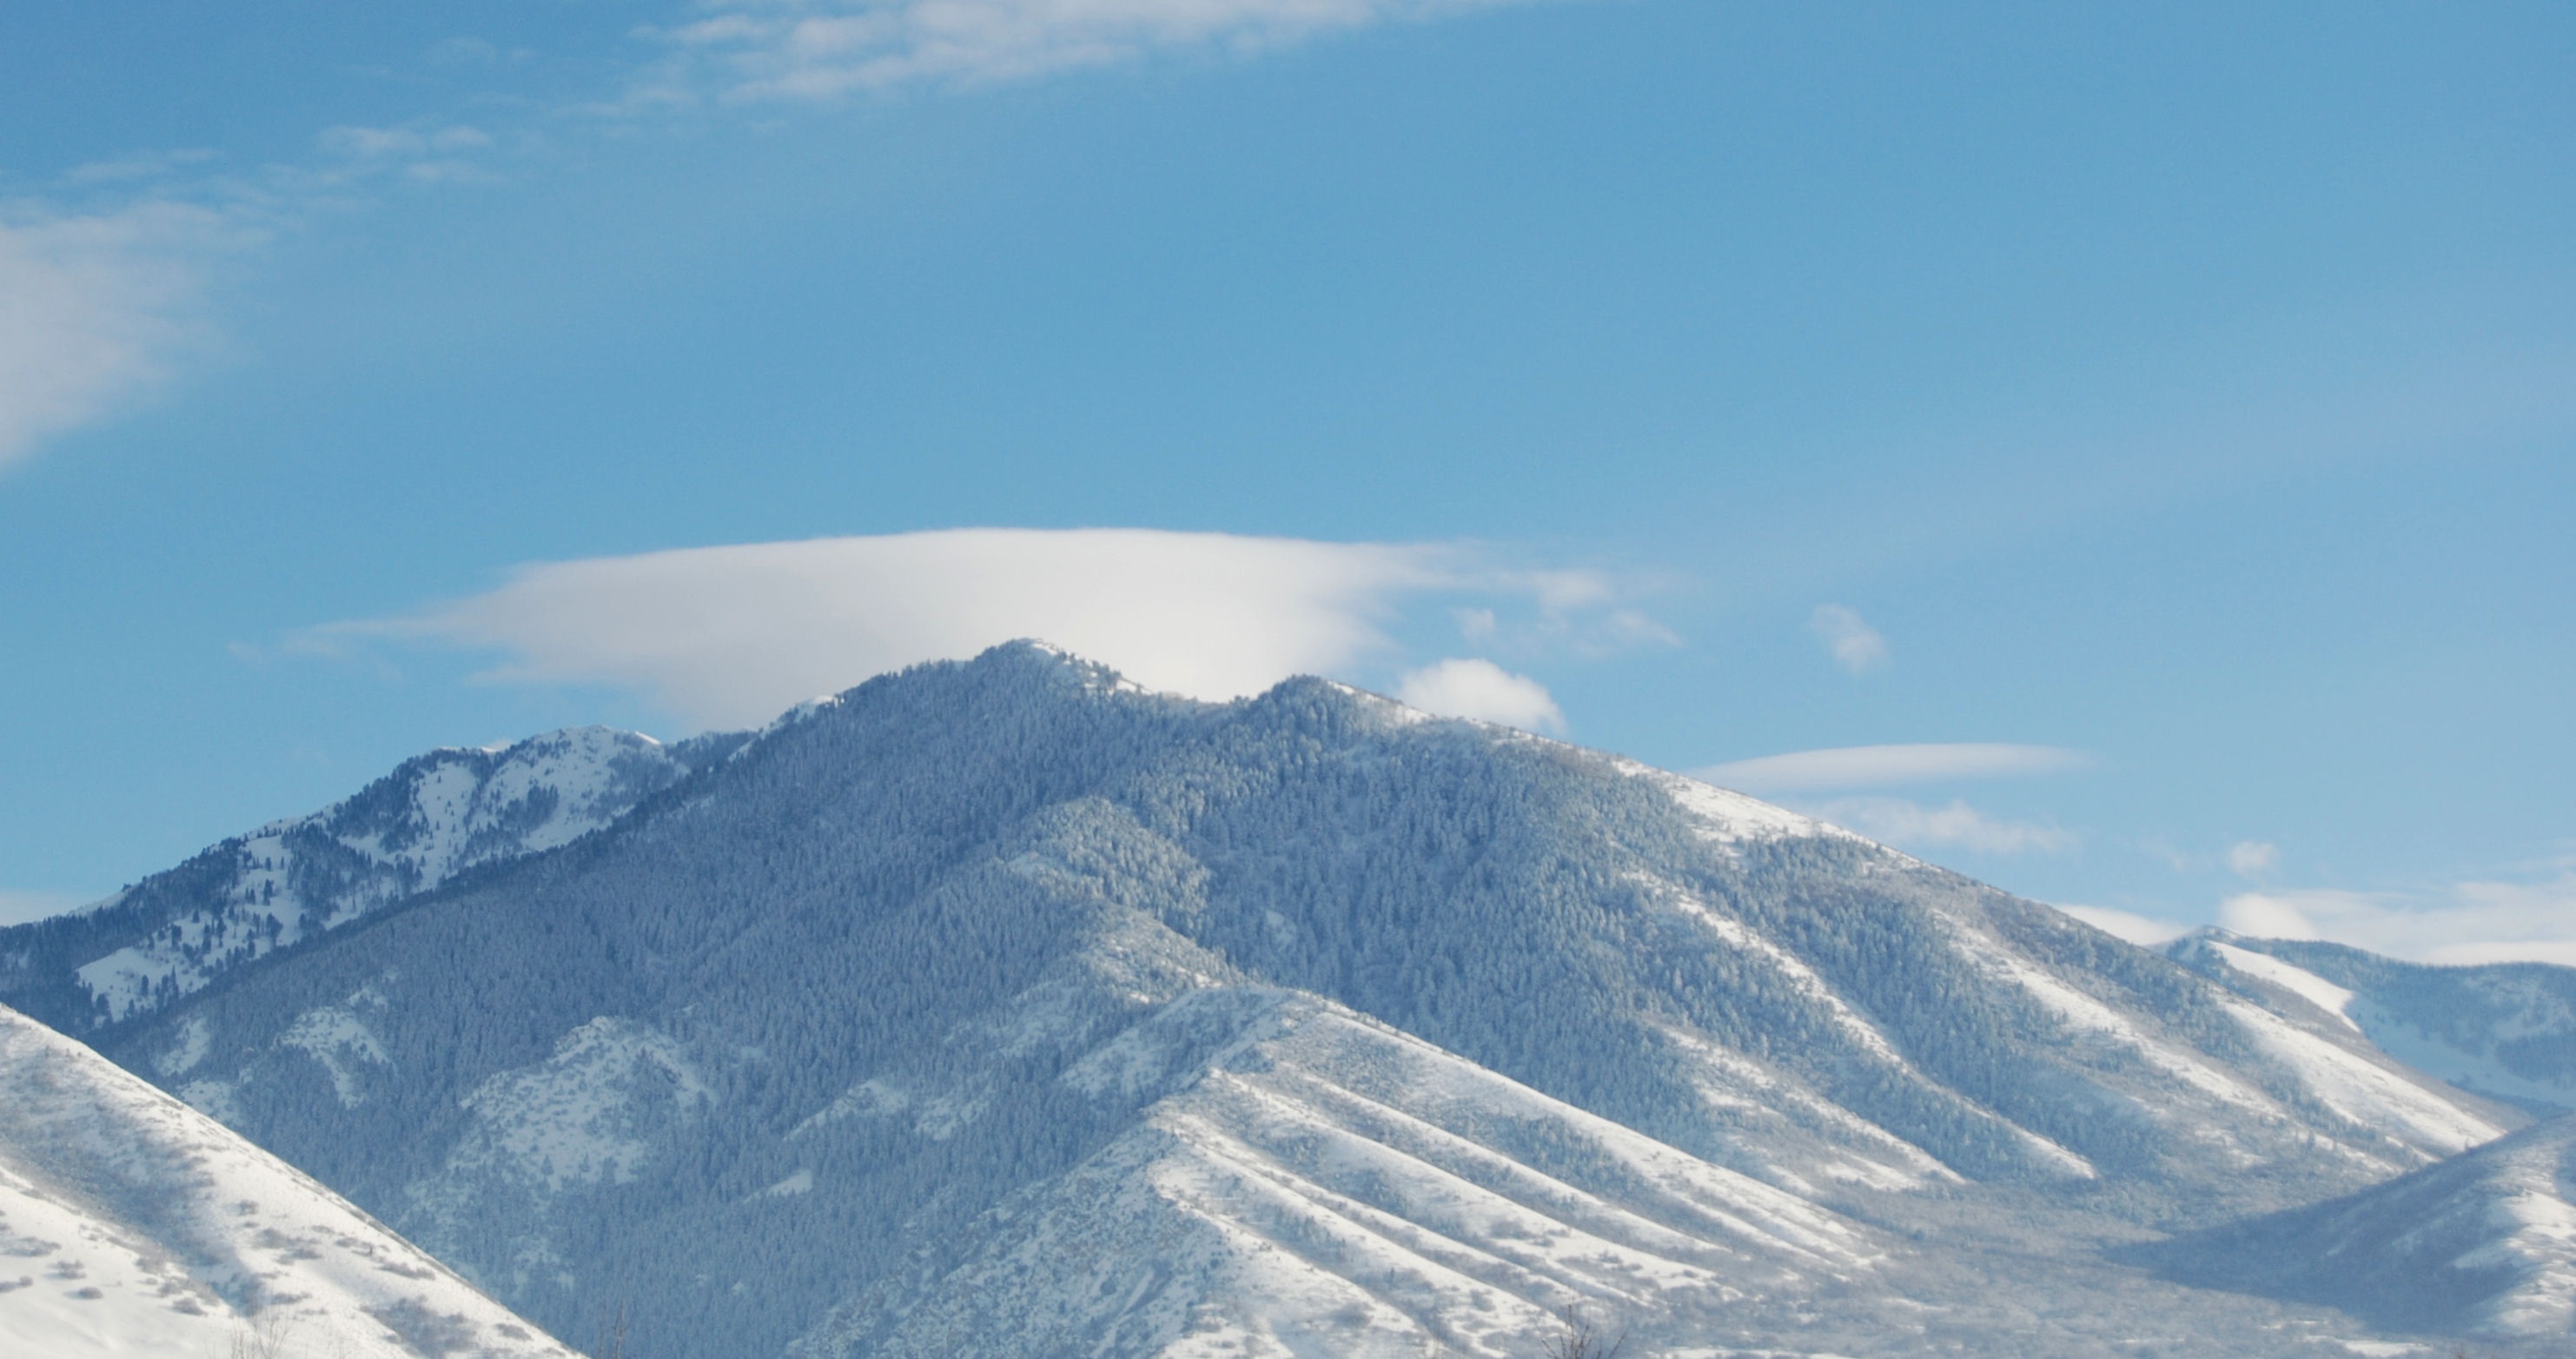
mountain, snow, winter, cloud, mountain range, weather, ridge, summit, mountains, alps, utah, plateau, piste, landform, geographical feature, mountainous landforms, geological phenomenon, tooele